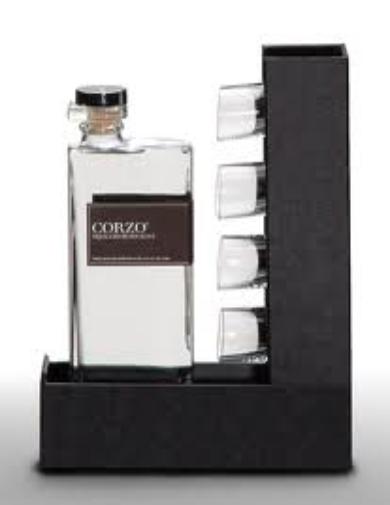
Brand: corzo
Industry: Necessities